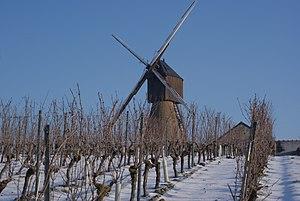
Moulin à vent de type cavier, Faye d'Anjou
Faye-d'Anjou est une ancienne commune française située dans le département de Maine-et-Loire, en région Pays de la Loire, devenue le 1ᵉʳ janvier 2016, une commune déléguée de la commune nouvelle de Bellevigne-en-Layon.
Le moulin à vent de la Pinsonnerie est un moulin situé à Faye-d'Anjou, en France.
Cet article recense les monuments historiques du nord de Maine-et-Loire, en France.